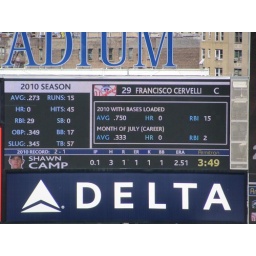
Not pictured: Teixeira getting thrown out at home after foul ball out by Cervelli